Manhattan Prep

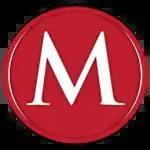
Previous logo

Manhattan Prep (MGPrep, Inc.) is an American test preparation company. The company was founded in 2000 in New York City by Zeke Vanderhoek, founder of the TEP charter school and a former New York public junior-high school teacher. It focuses on preparation for the GMAT, GRE, and LSAT. In December 2009, Manhattan Prep was acquired by Kaplan, Inc.